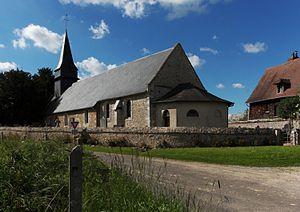
Saint-Pierre-des-Ifs est une commune française située dans le département de l'Eure, en région Normandie.